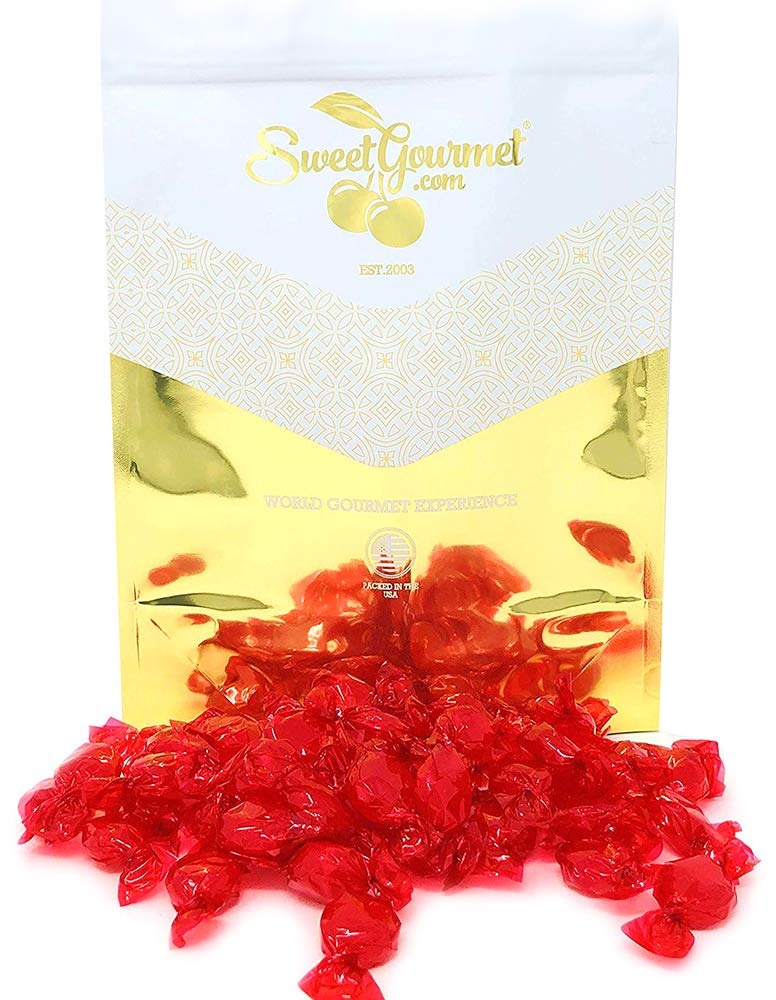
Item Name: SweetGourmet Cinnamon Discs | Arcor Bulk Hard Wrapped Candy | 5 Pounds
Bullet Point 1: Wrapped in bright red wrappers for good reason, these spicy cinnamon candies have been known to heat up an unsuspecting person's mouth! For those who enjoy a little bite with their candy, these can't be beat!
Bullet Point 2: Individually Wrapped
Bullet Point 3: Quantity: Approximately 75 pieces per pound.
Bullet Point 4: Net Wt.: 5Lb. Packed in resealable Zip-Lock Stand Up Pouches.
Bullet Point 5: Country of Origin: Argentina, Manufactured by Arcor. Distributed by SweetGourmet
Product Description: Wrapped in bright red wrappers for good reason, these spicy cinnamon candies have been known to heat up an unsuspecting person's mouth! For those who enjoy a little bite with their candy, these can't be beat!
Value: 1.0
Unit: Count

Price: 24.99